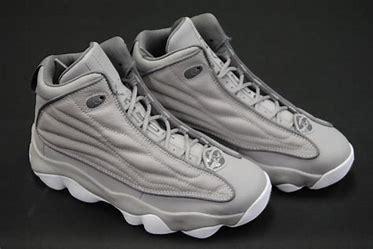
Brand: Jordan
Model: Pro Strong